Thorny skate

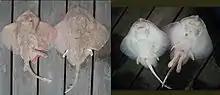

The thorny skate reaches up to in total length and in weight. Its underside is smooth, but the upper side, as the name suggests, is very rough with many small thorns all over and 13–17 larger ones in line from the back of the head to end of the tail. The top side is brown with possibly black spots and the underside is white. It has a hard, roughly triangular snout and a tail, which is shorter than its body. It eats crustaceans, small fishes, and worms. It produces egg capsules, which are 3.4-8.9 cm long and 2.3-6.8 cm wide, which hatch outside the body.